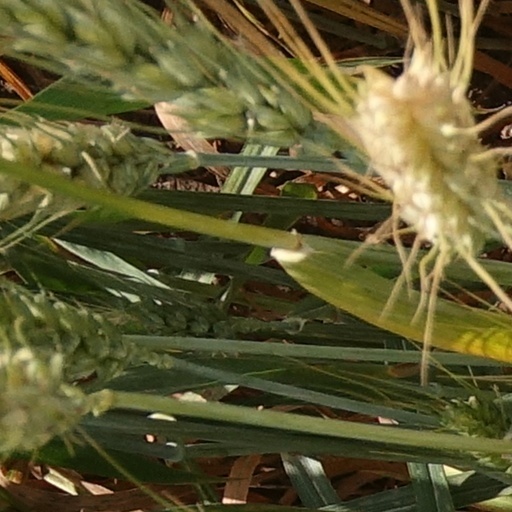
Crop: wheat